Néstor Gorosito

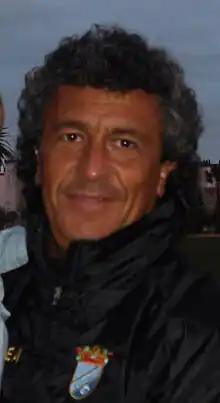
Gorosito as manager of Xerez in 2010

Néstor Raúl Gorosito (born 14 May 1964) is an Argentine football manager and former player who played as a midfielder. He is the manager of Alianza Lima.